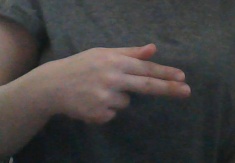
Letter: ghain